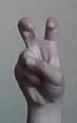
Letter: toot